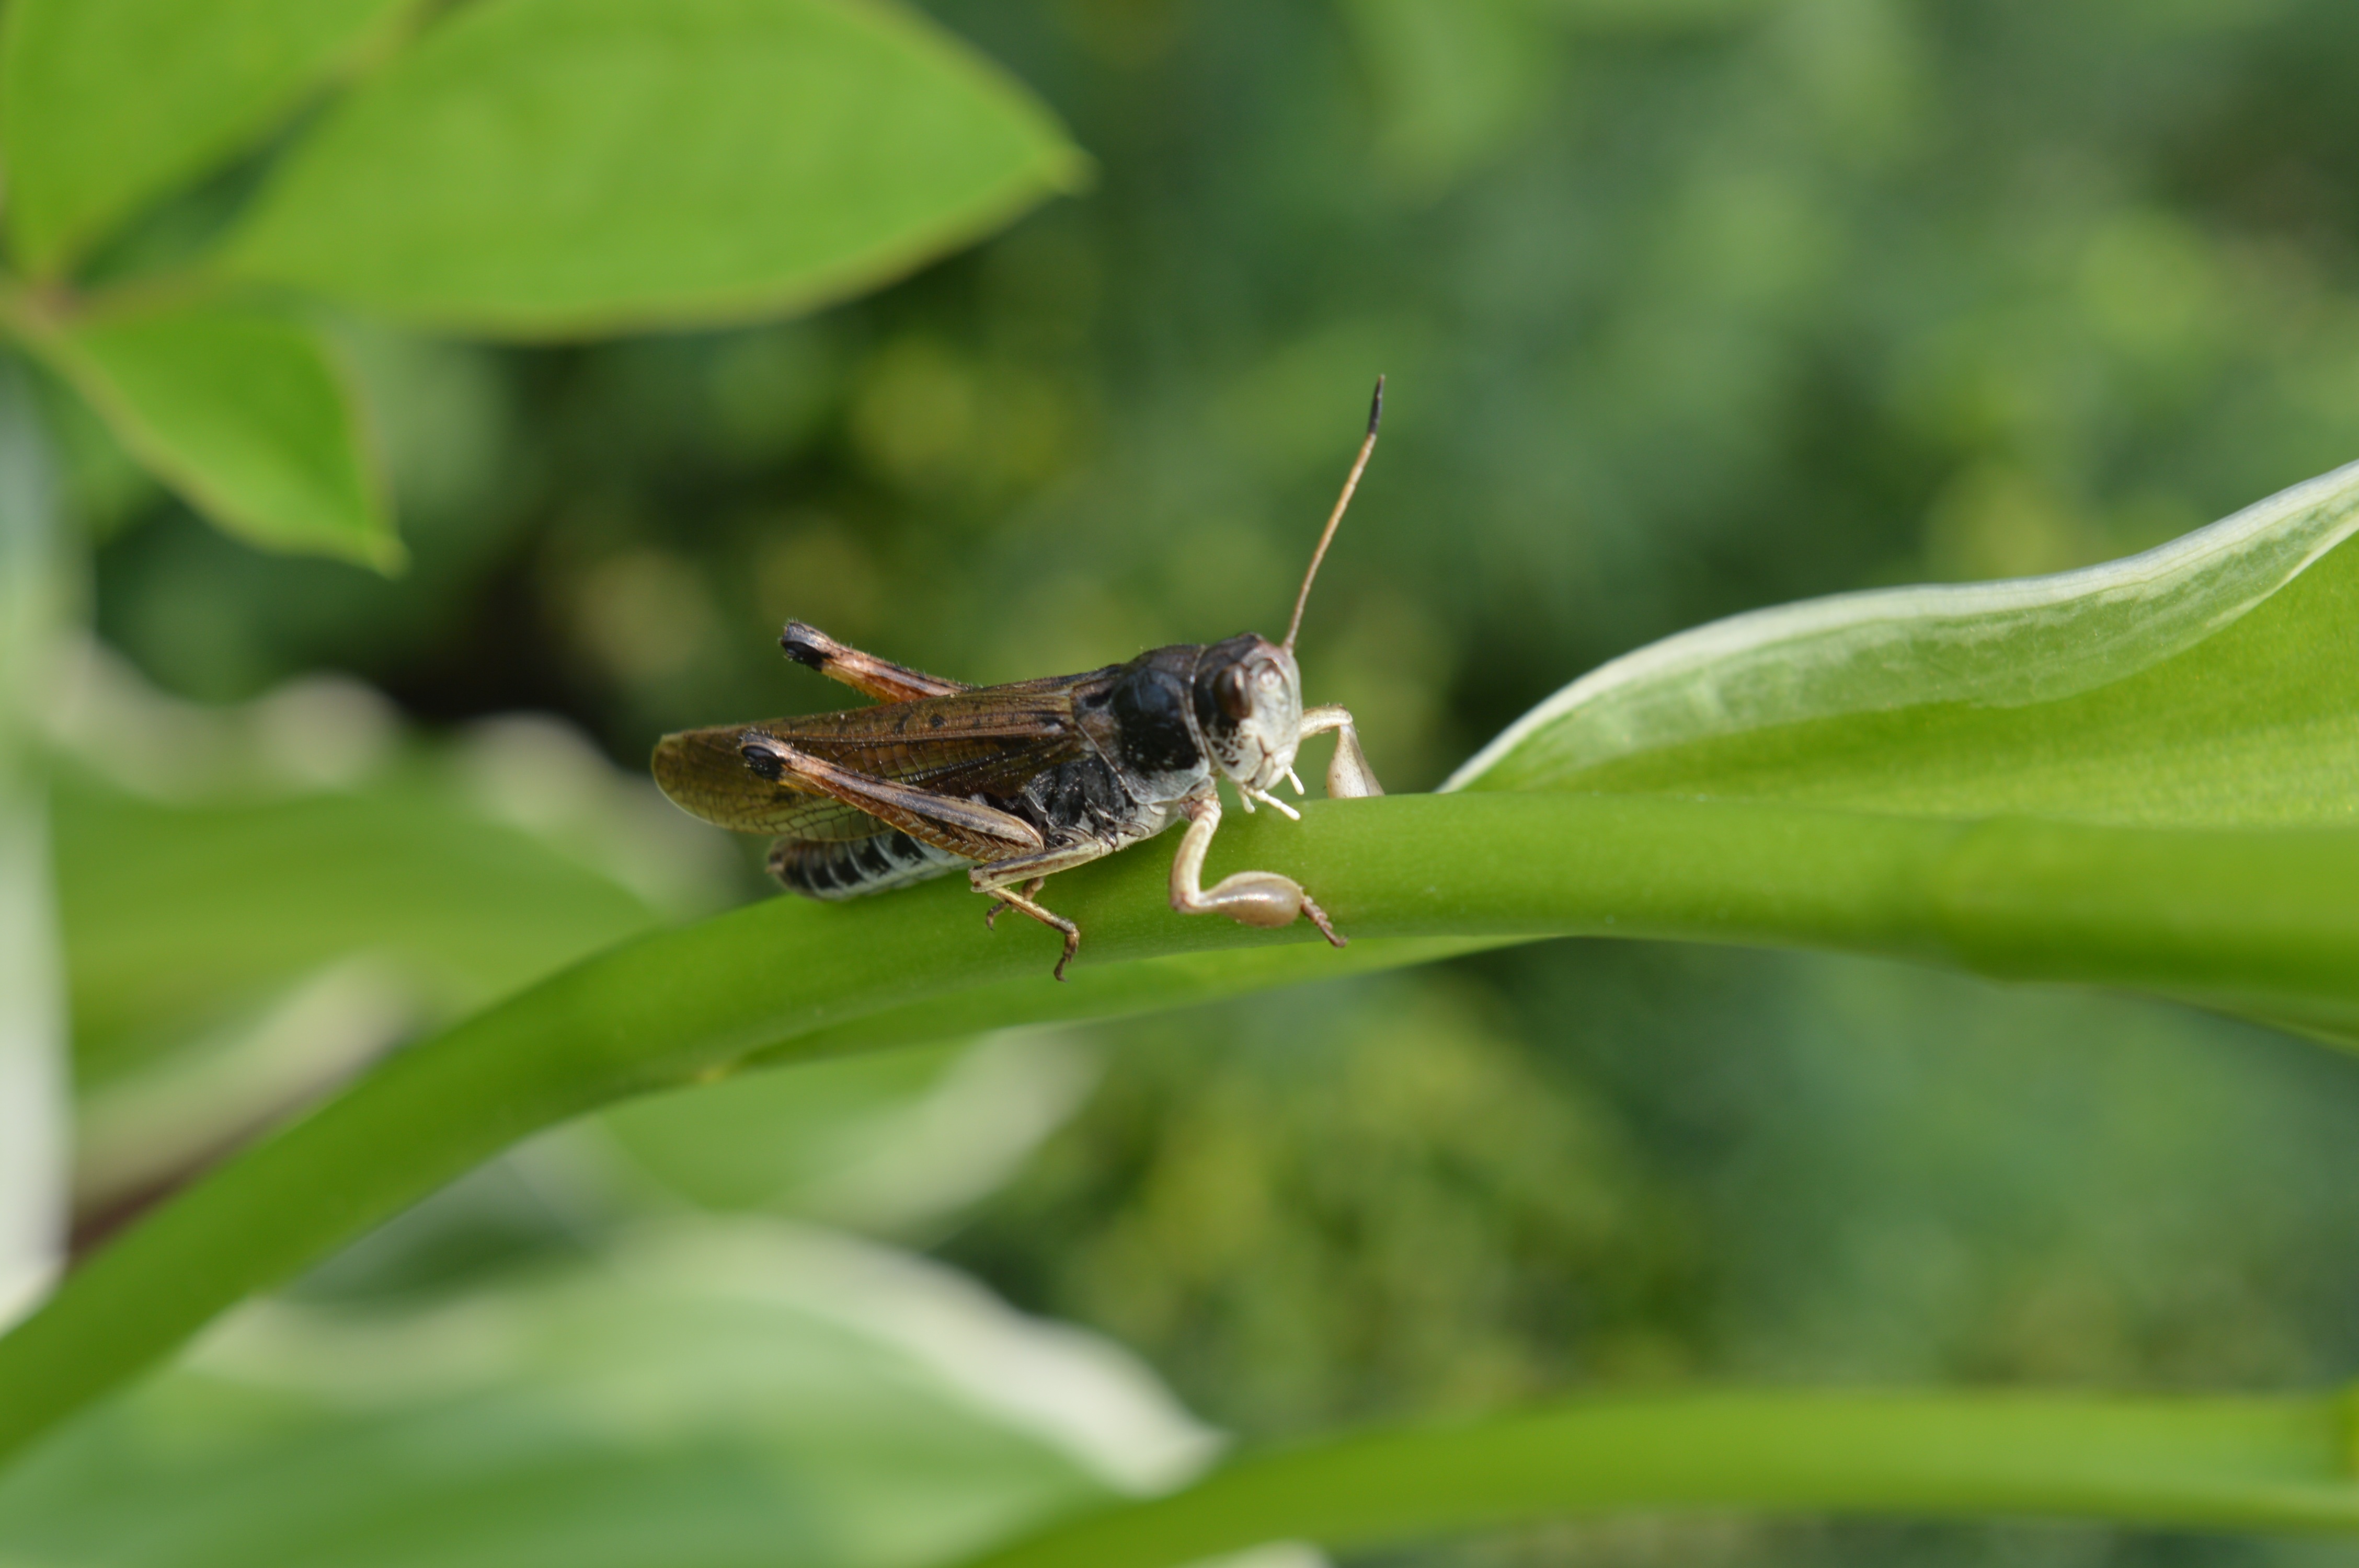
nature, grass, leaf, flower, summer, wildlife, green, insect, botany, fauna, invertebrate, close up, insects, grasshopper, macro photography, cricket like insect